Hackenthorpe

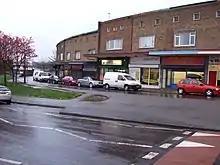
Modern Hackenthorpe shops, 2007

In later centuries the hamlet consisted of farmlands, with the serfs spending time cultivating plots while also spending time working on the local lordships domains. As well as farming the area was found to be rich in coal and iron ore which provided income to many residents.